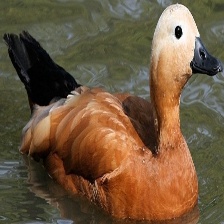
Species: RUDDY SHELDUCK
Scientific name: TADORNA FERRUGINEA
ImageNet parent category: drake